Stefan Bosse

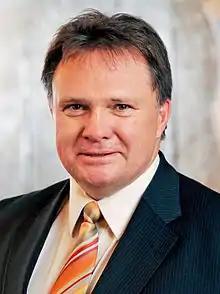
Stefan Bosse

Stefan Bosse (born 24 December 1964) is a German politician, representative of the Christian Social Union of Bavaria.